Jules Duprato

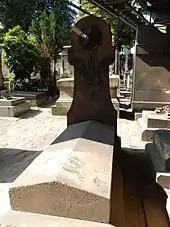

His grave at Montmartre Cemetery is decorated with a medallion by sculptor Gabriel Thomas.